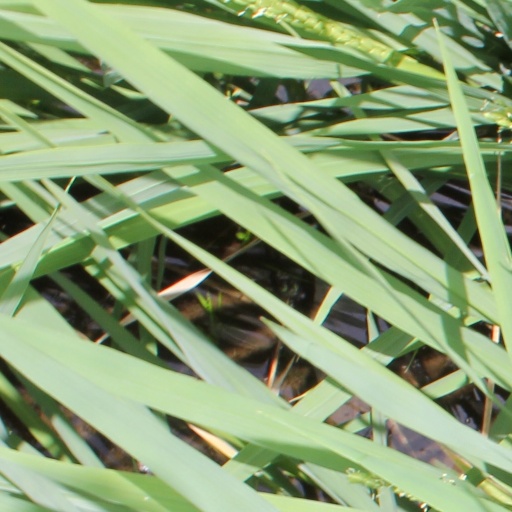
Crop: rice